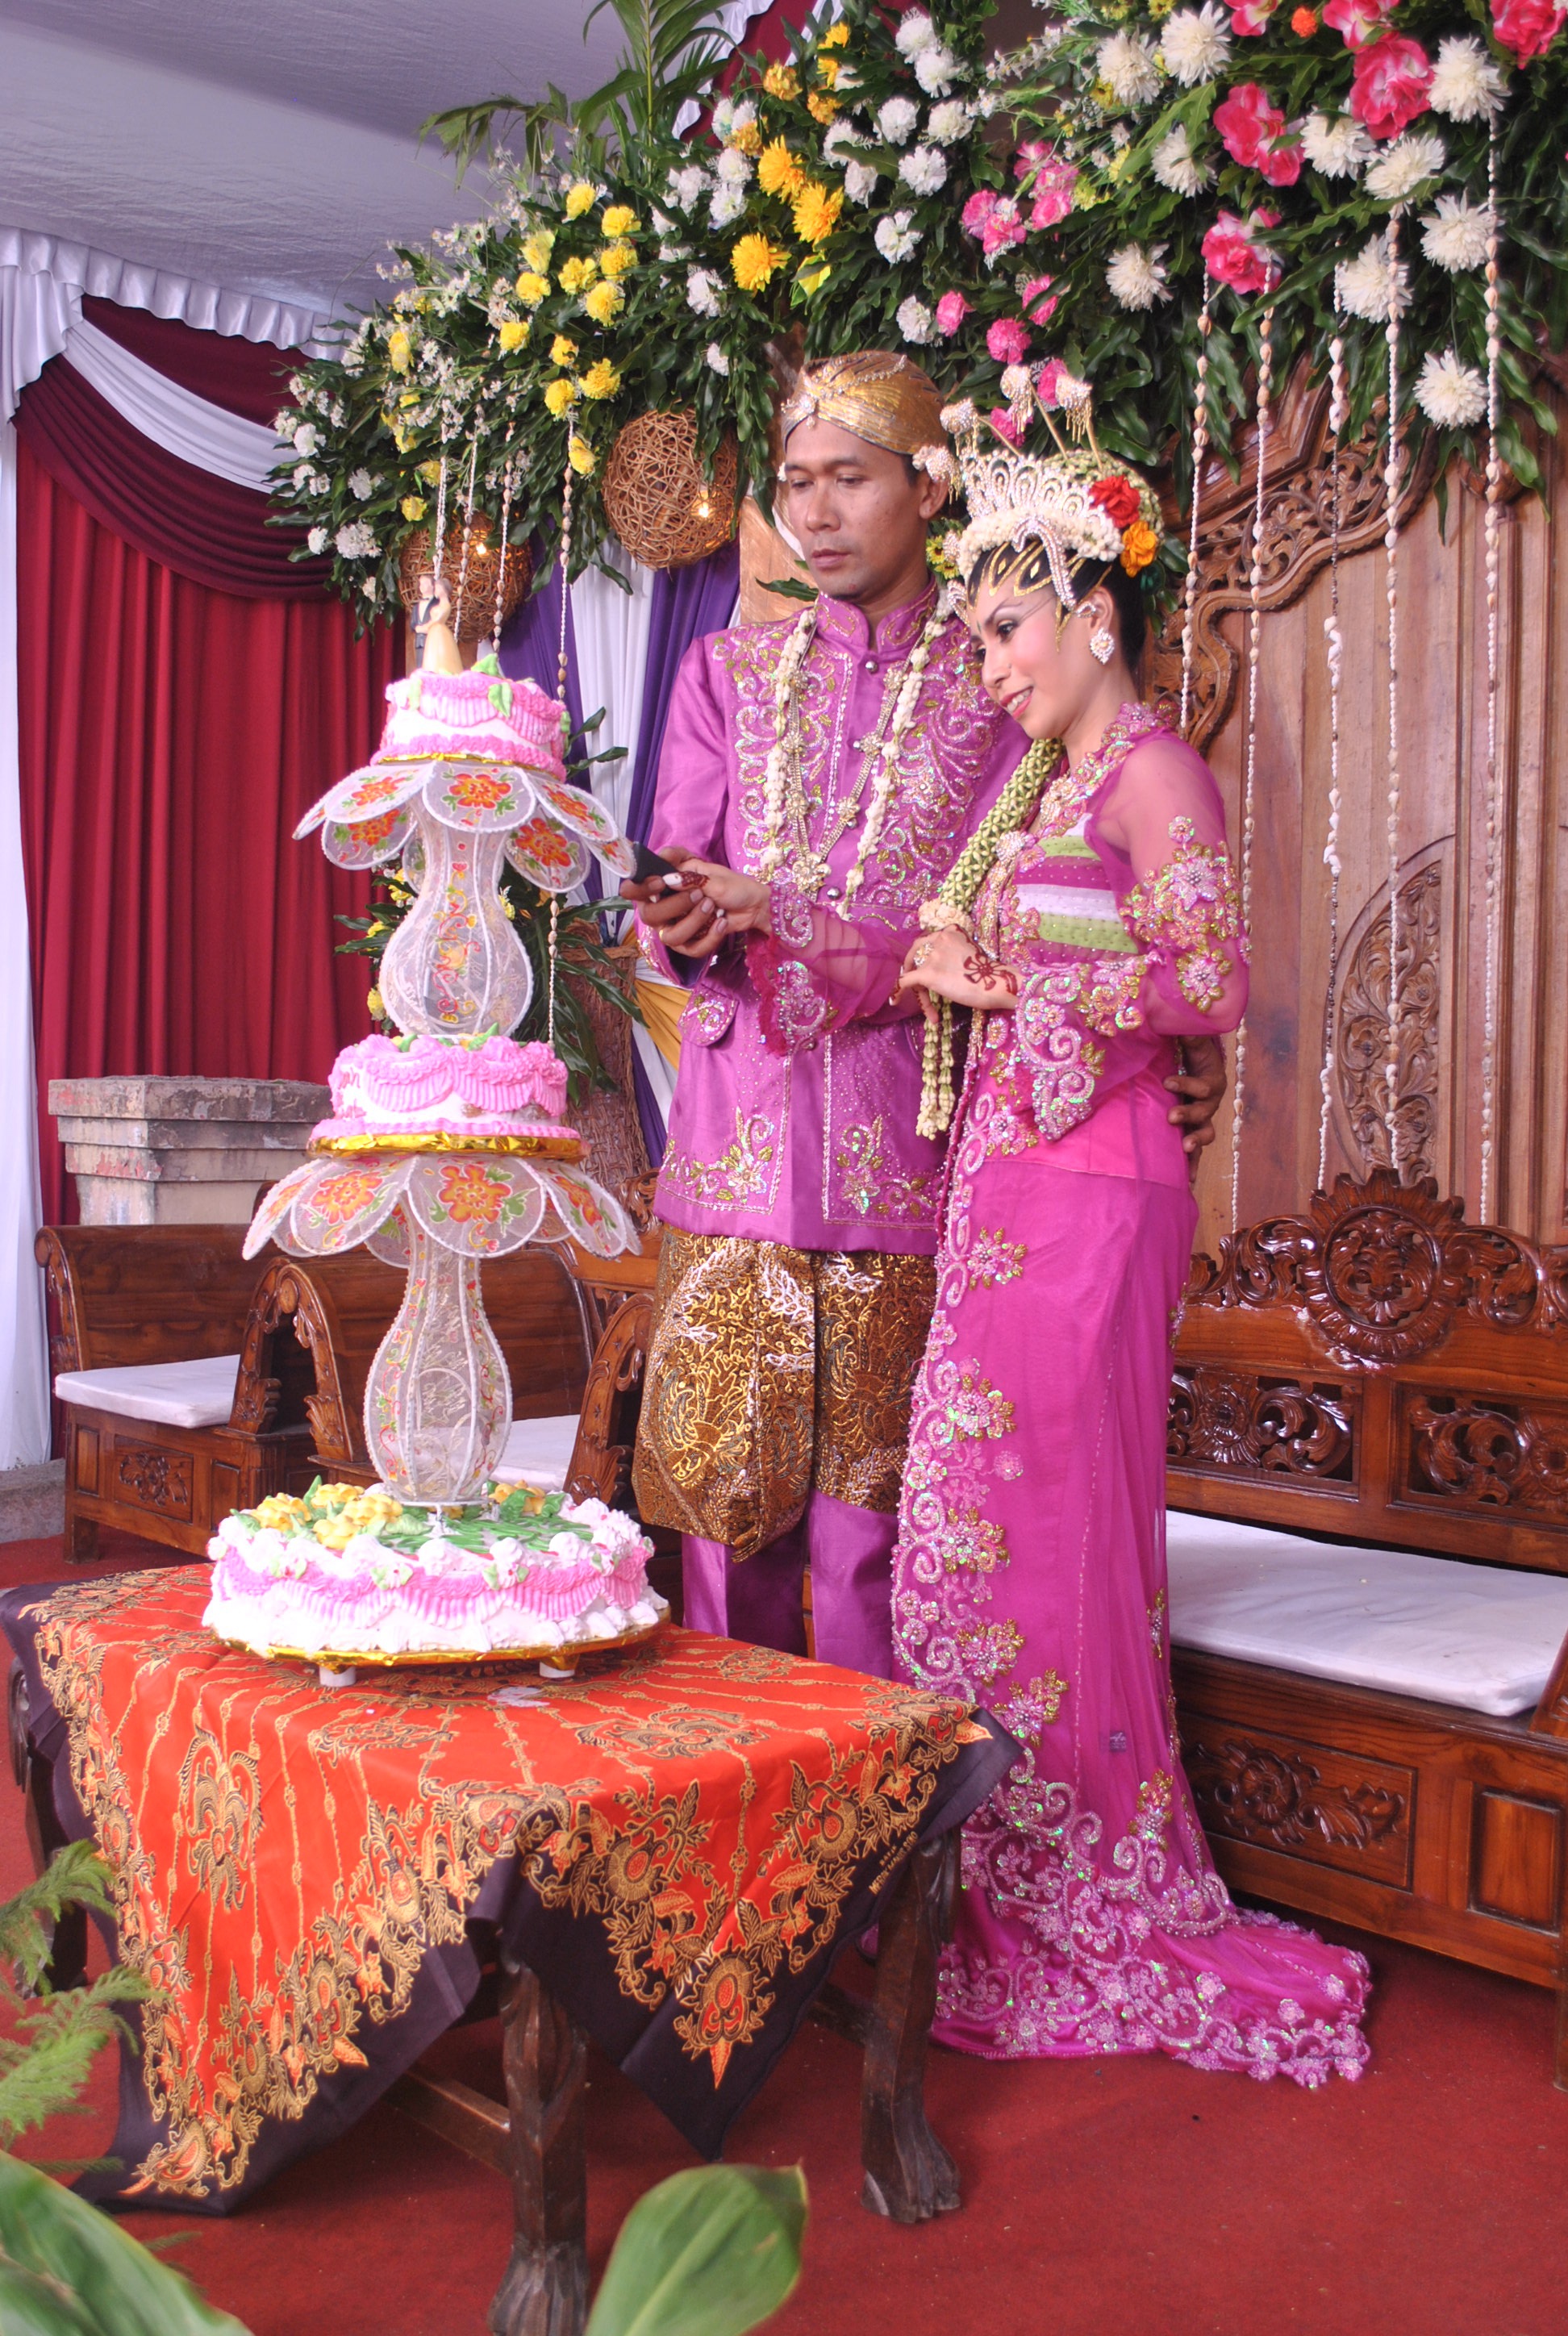
flower, love, couple, pink, wedding, bride, married, marriage, ceremony, dress, happiness, accessories, indonesia, javanese, clothes, floristry, traditional, gown, quinceanera, wedding reception, married couple